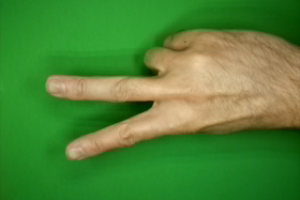
Label: scissors